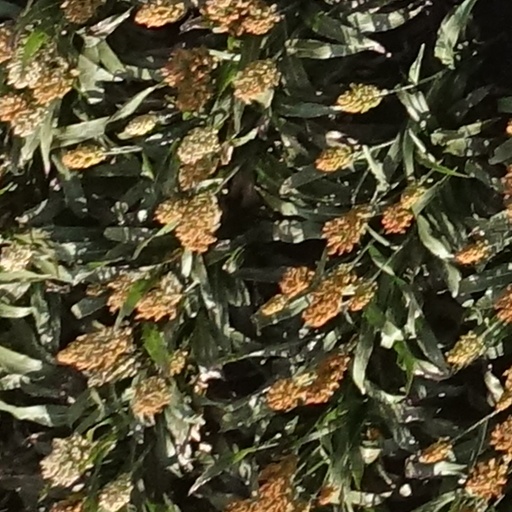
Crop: sorghum